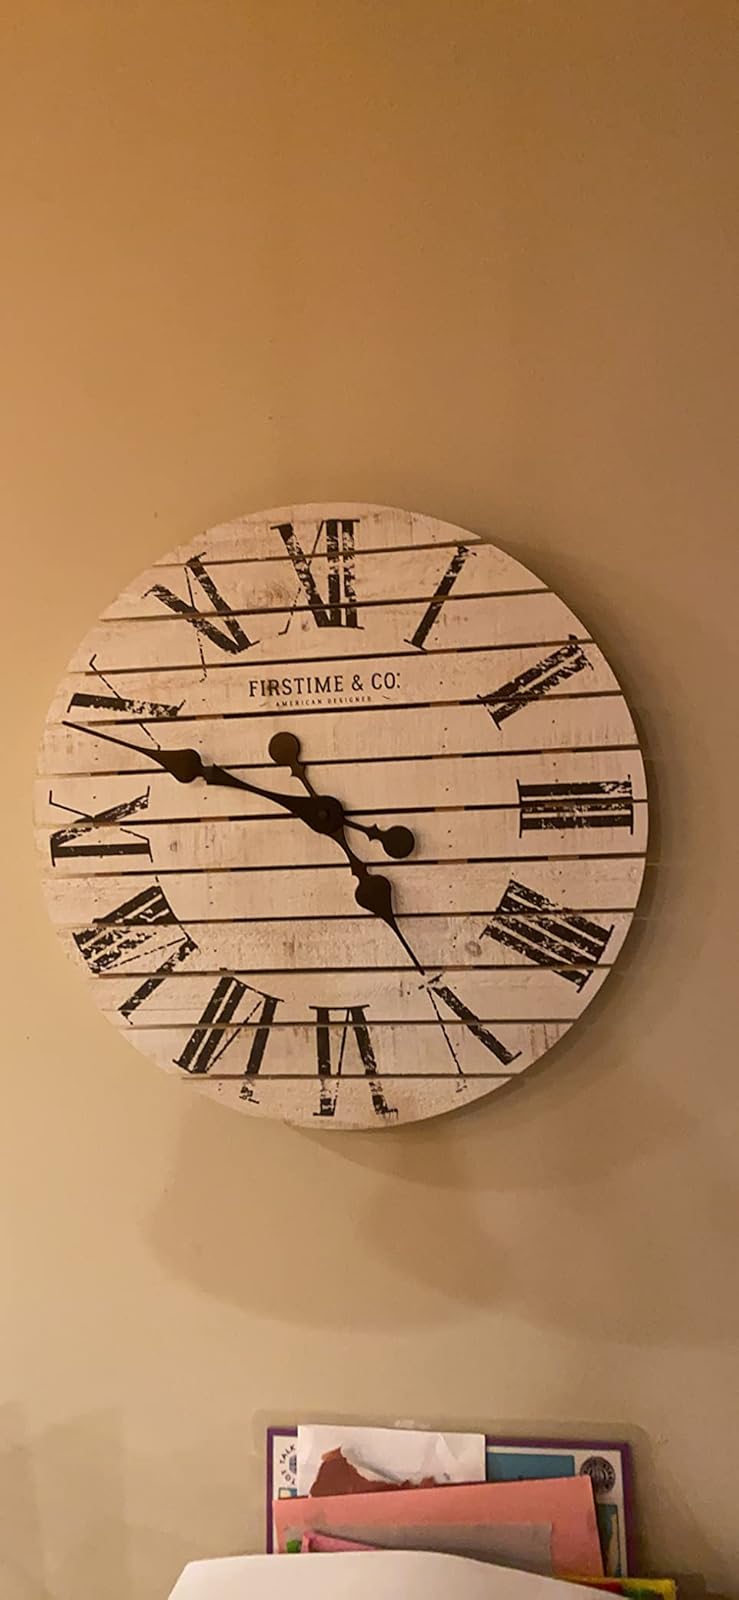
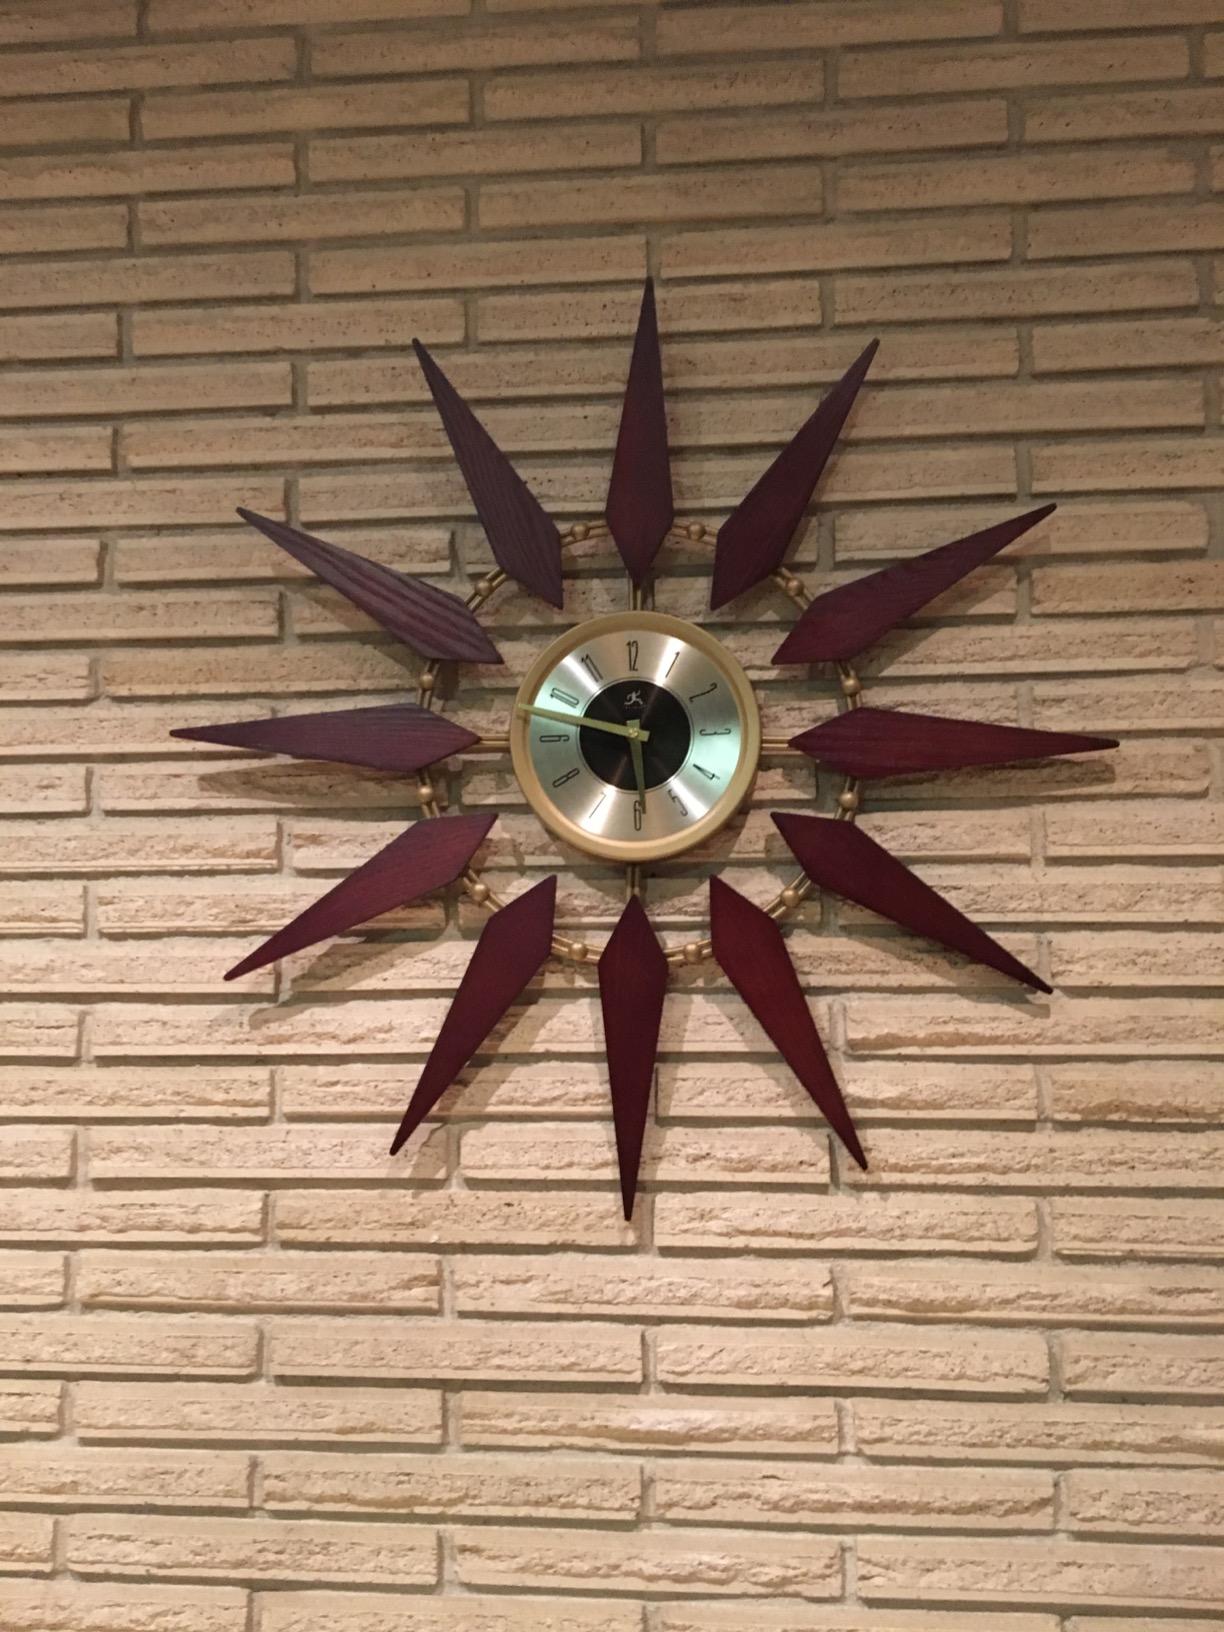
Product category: clock
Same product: no